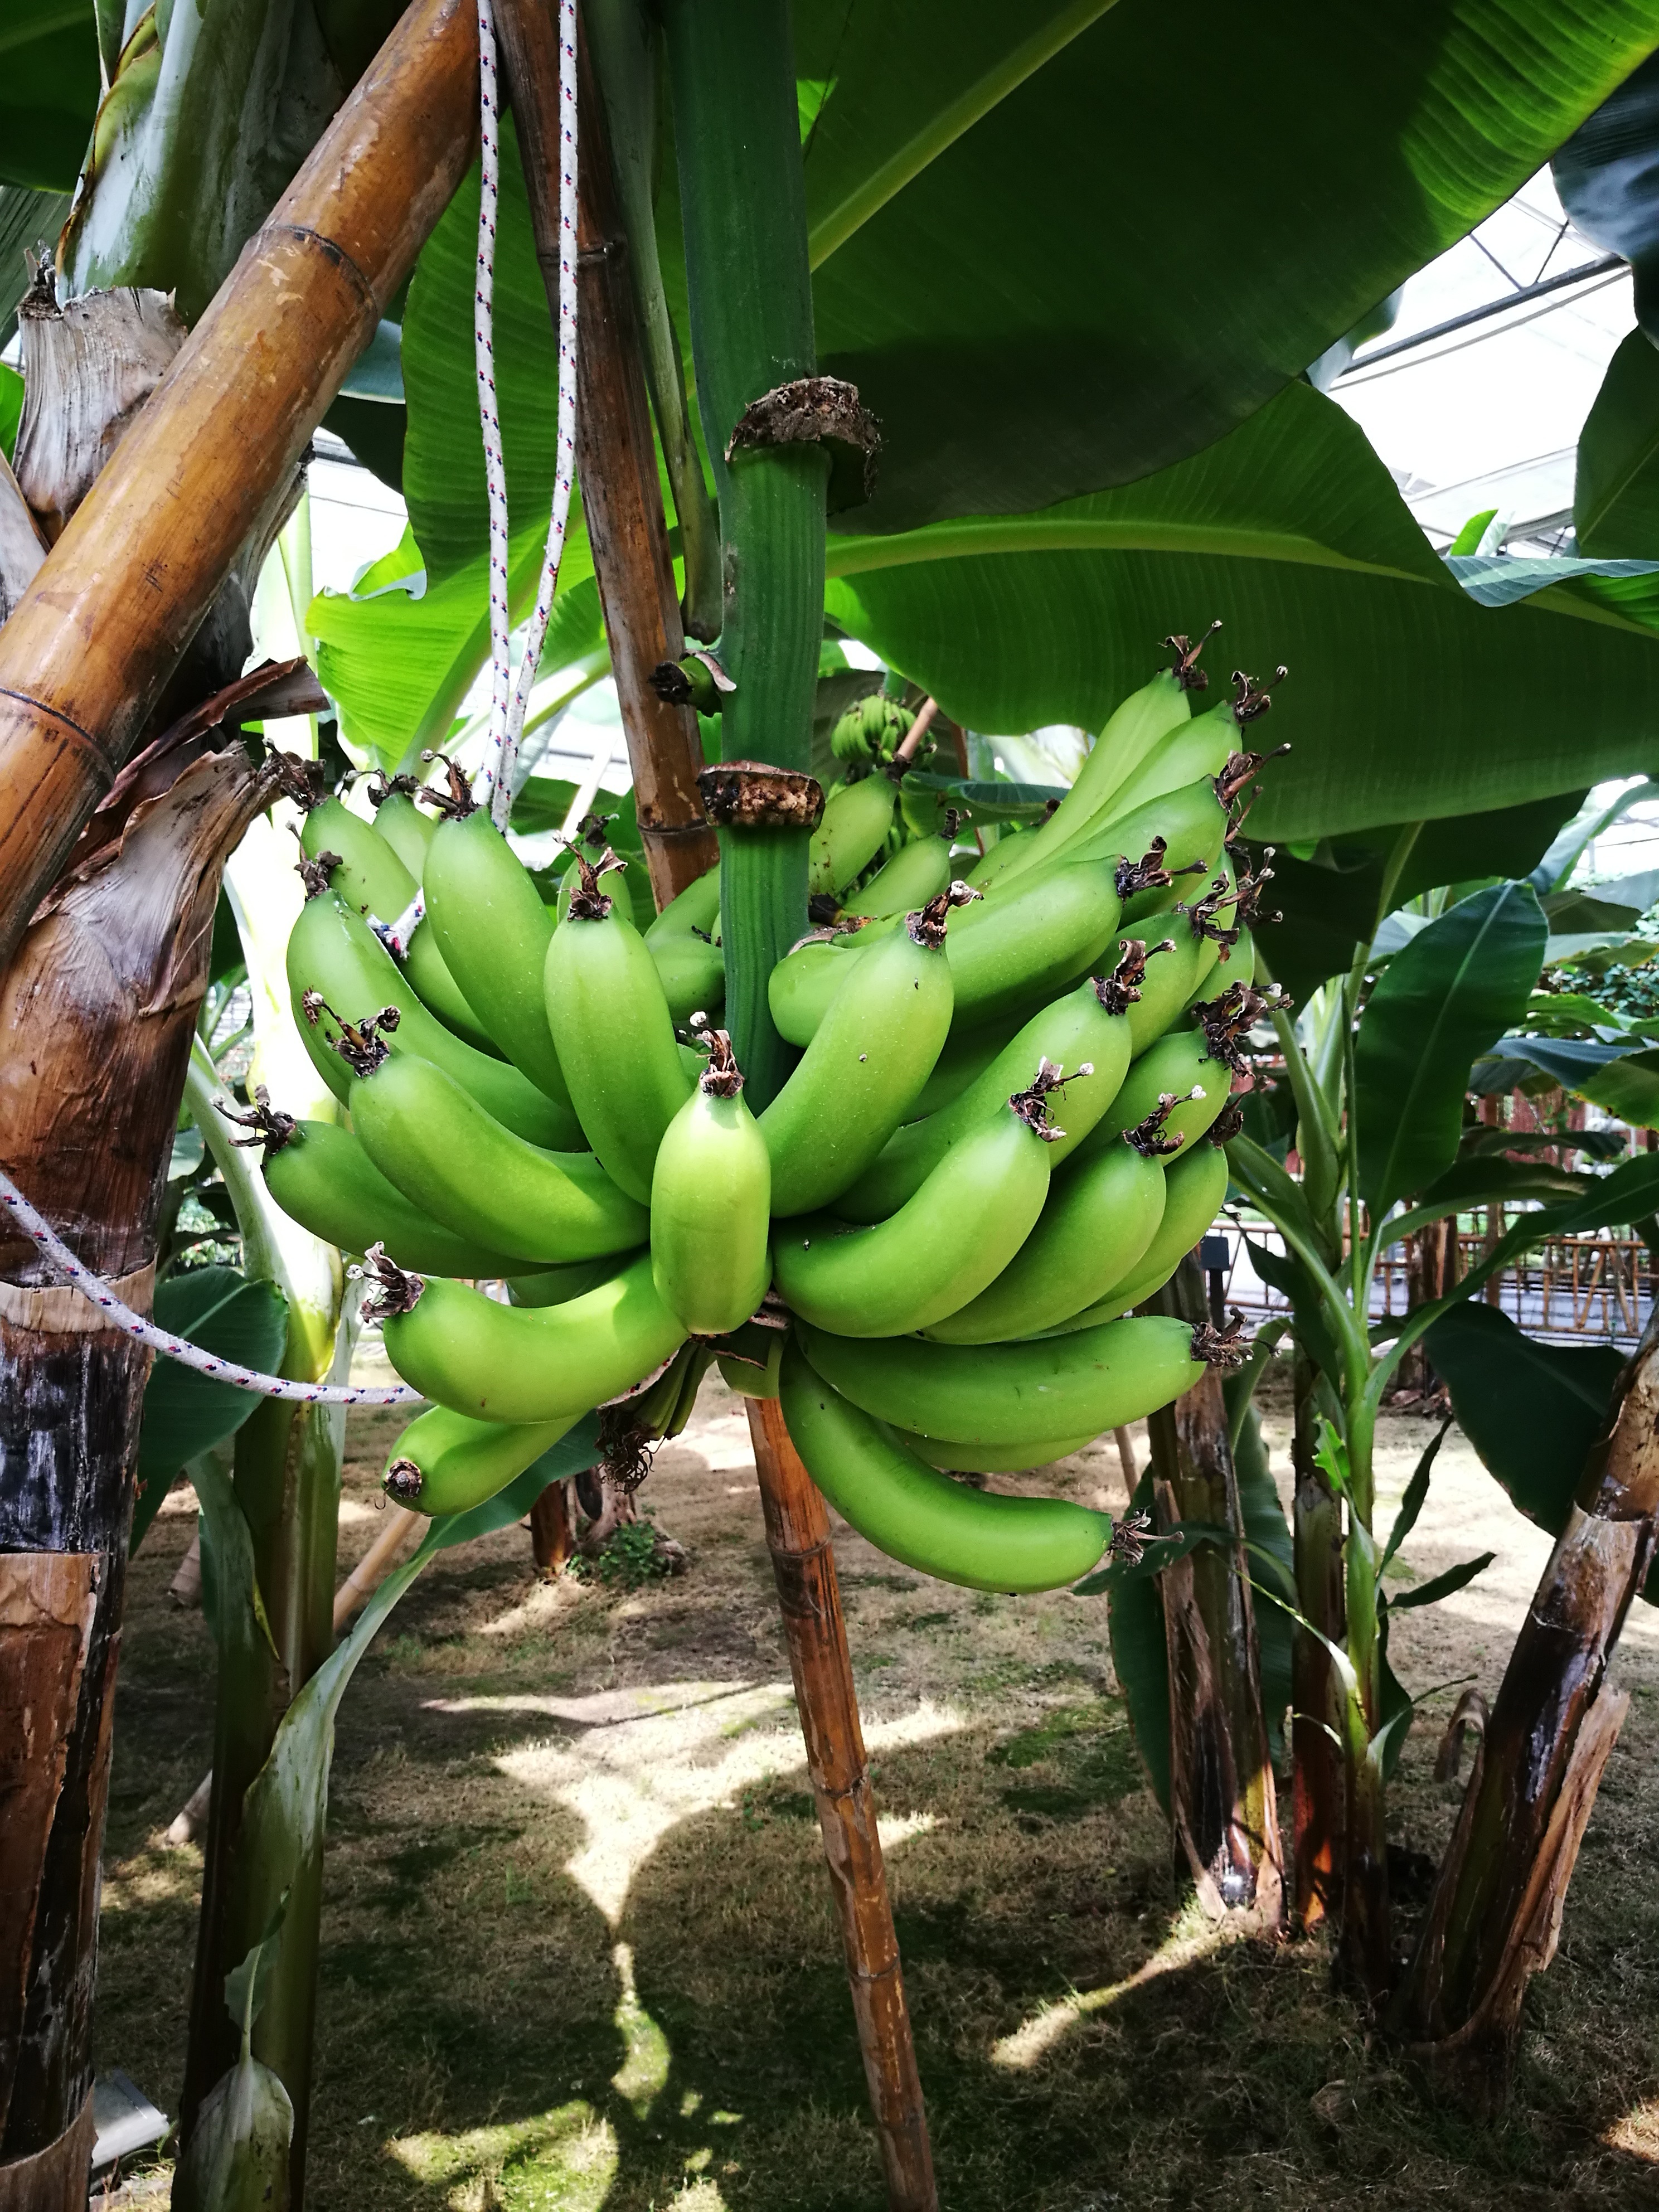
tree, plant, fruit, flower, food, green, produce, tropical, botany, banana, flora, flowering plant, growing period, land plant, arecales, banana family